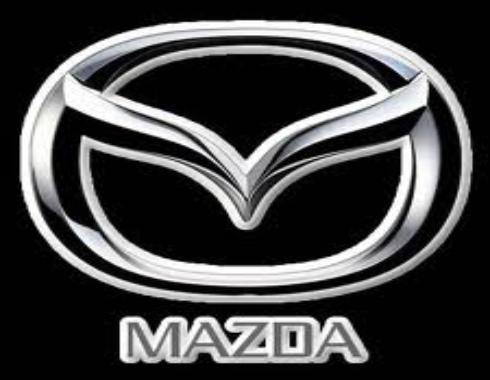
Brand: Mazda
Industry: Transportation